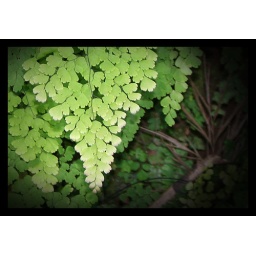
On a walk near the hotel ...I found this fern like plant immensely attractive